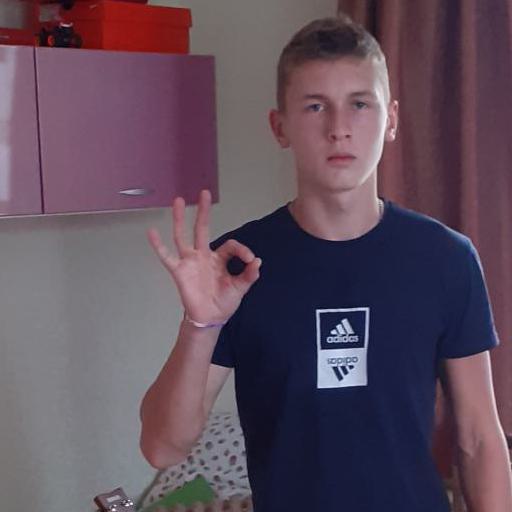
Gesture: ok